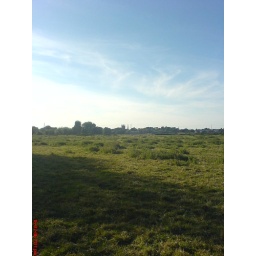
lovelly sky, good contrast with green green grass, Bartonsham dairy fields in Hereford, autumn afternoon, clear crystal skies, long shadows